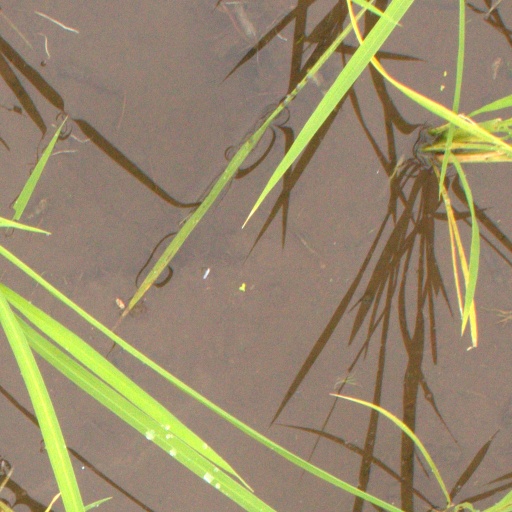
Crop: rice